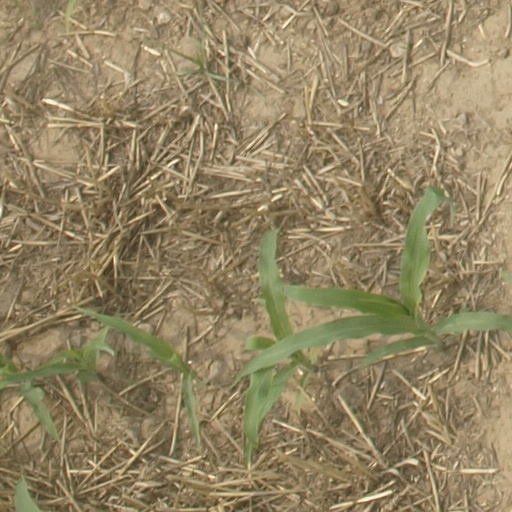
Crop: maize; corn